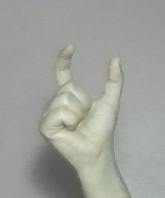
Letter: nun